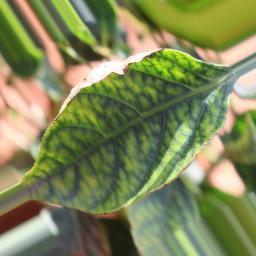
Label: nutritional